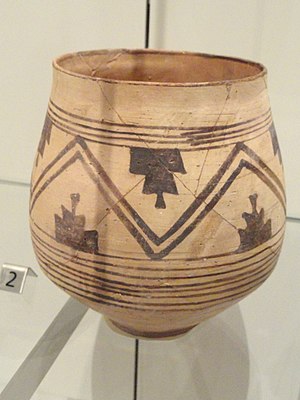
Induskulturen / Kronologi
Keramik fra Indusdalen, 2500-1900 f.Kr.
Induskulturen var en bronzealder-civilisation, som var aktiv i perioden 3300–1300 f.Kr.; modenhedsperiode 2600–1900 f.Kr.. Civilisationen lå i Indusdalen i det nuværende nordøstlige Afghanistan, Pakistan og nordvestlige Indien og var en af verdens første civilisationer.